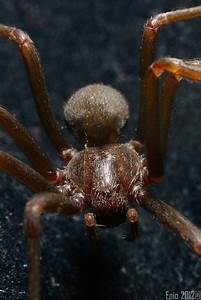
Label: spider